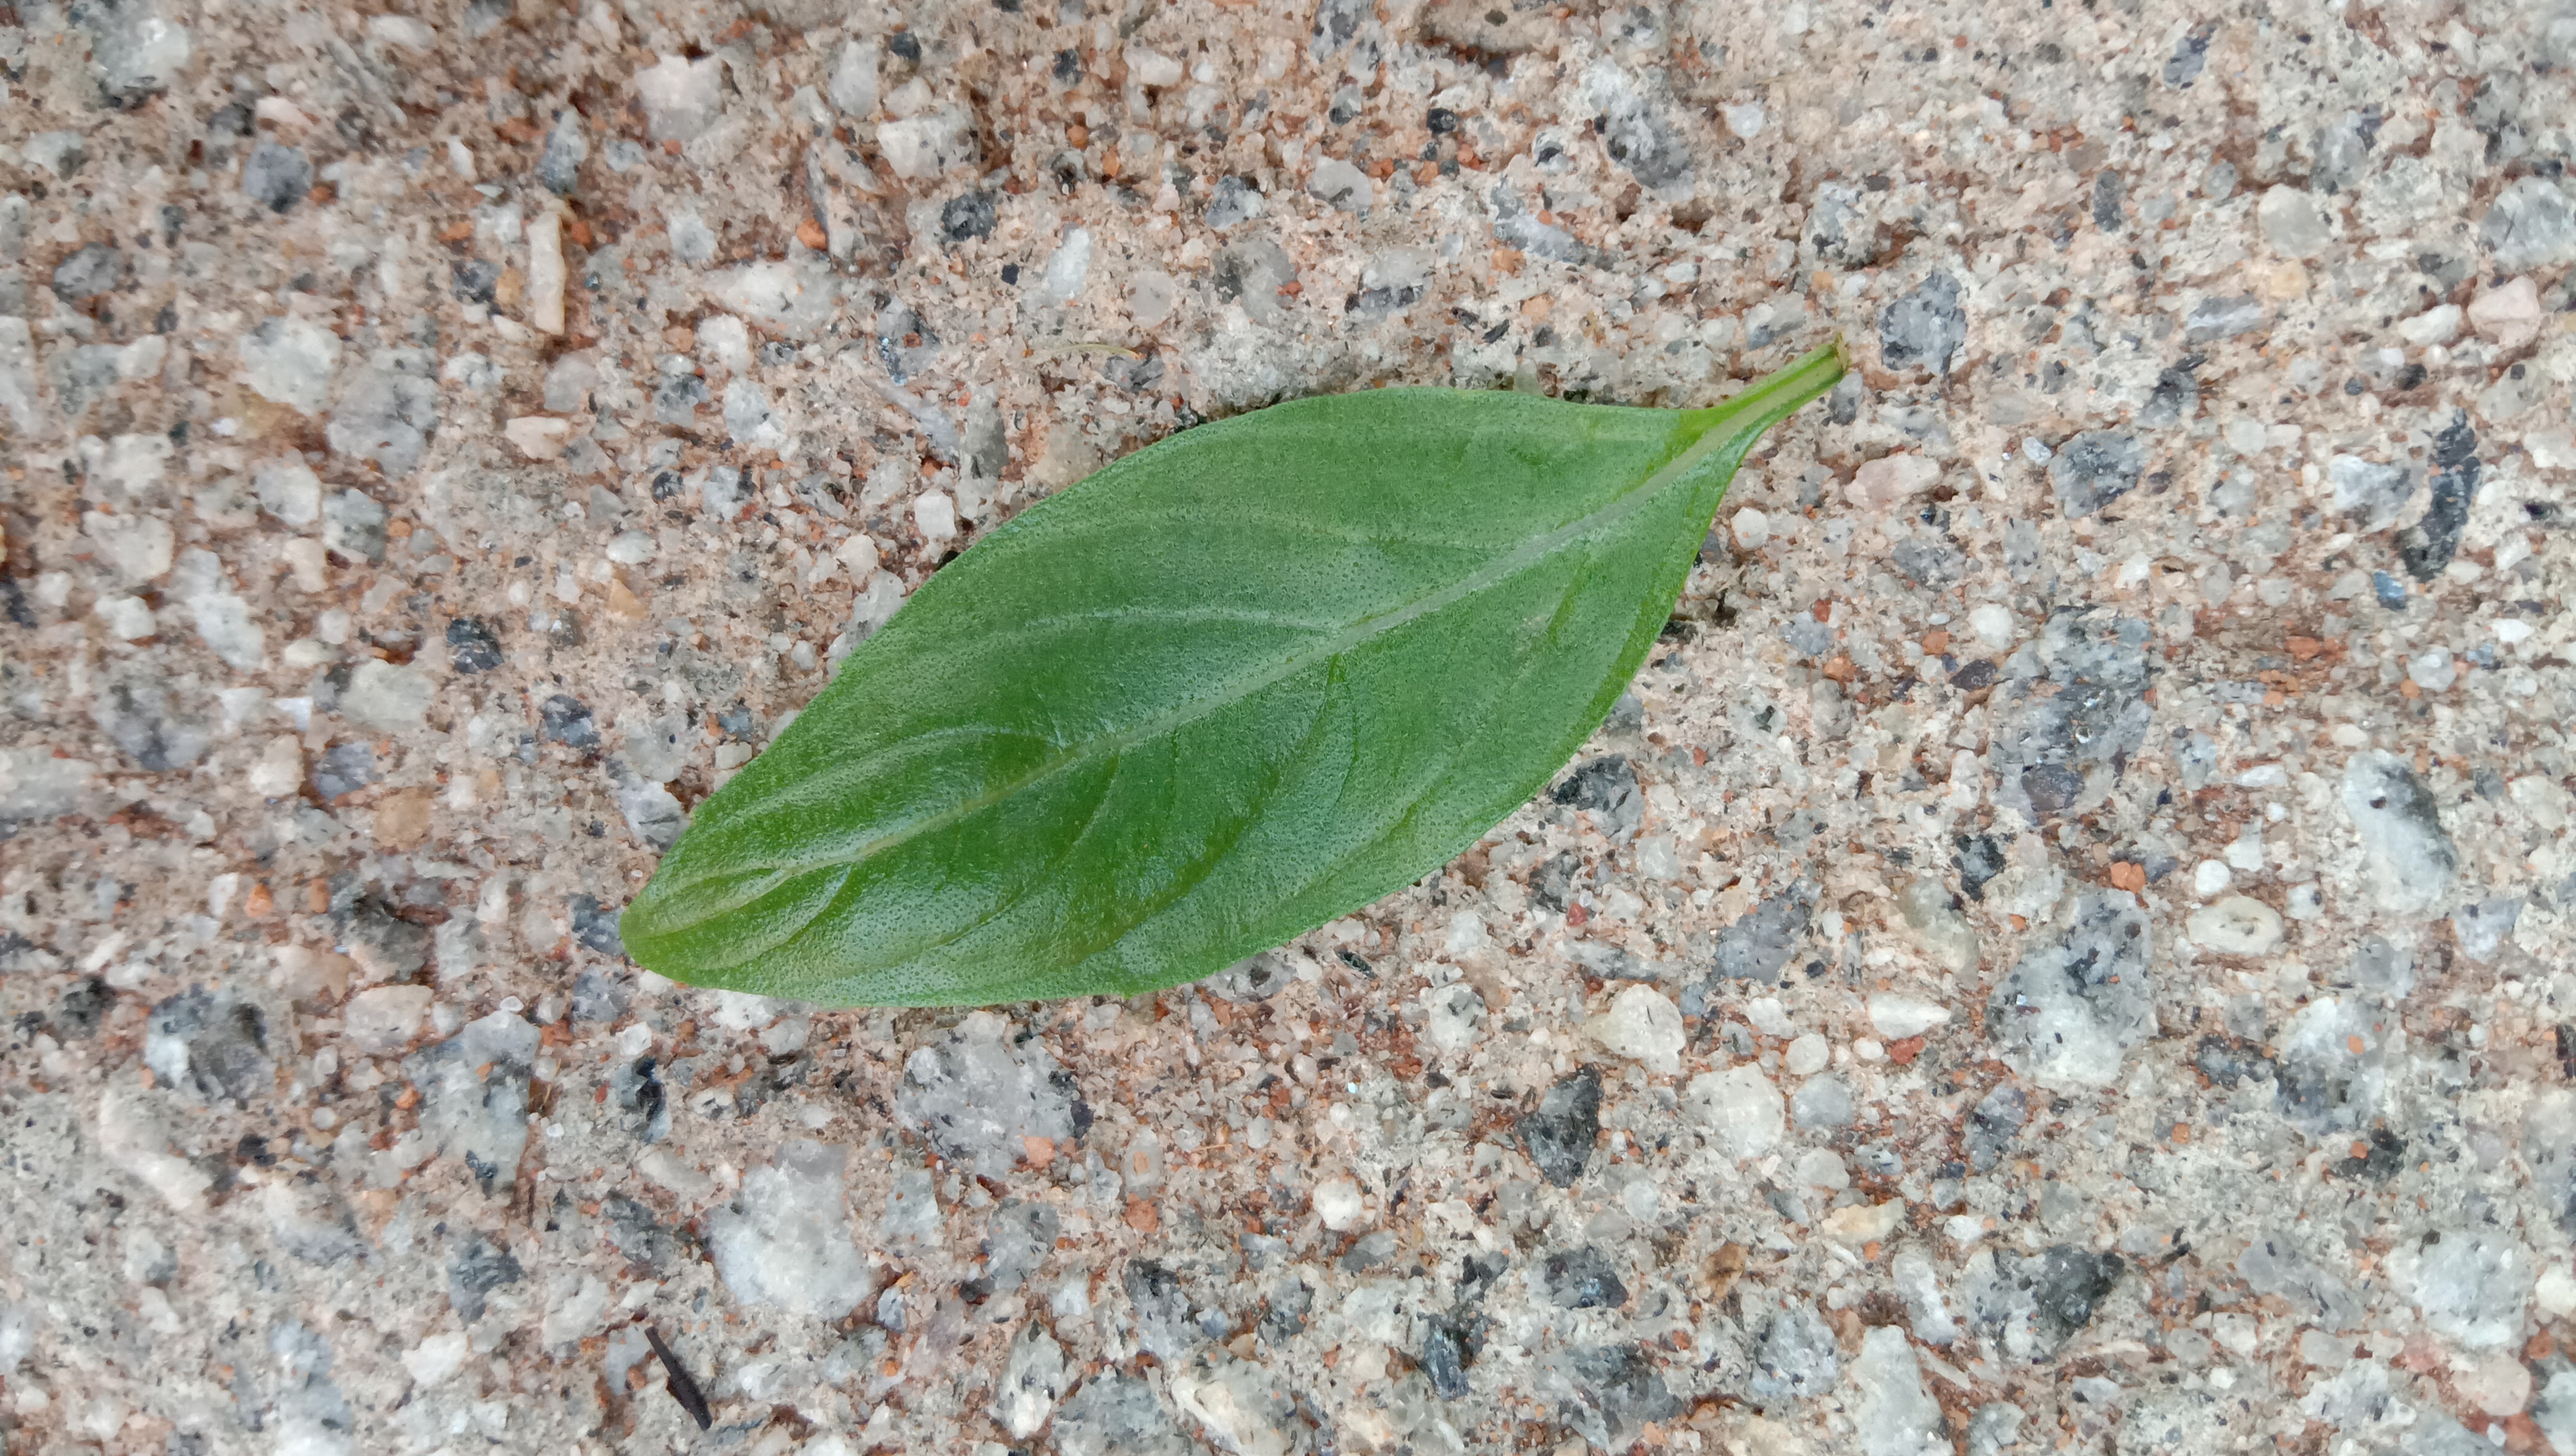
Plant: kamakasturi